Hugh Broughton

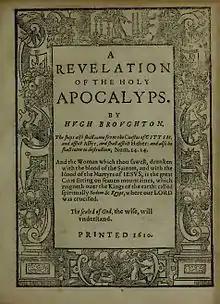
Title page (1610) of "A Revelation of the Holy Apocalyps"

Some of his works were collected and published in a large folio volume in 1662, with a sketch of his life by John Lightfoot. Some of his theological manuscripts are in the British Library.